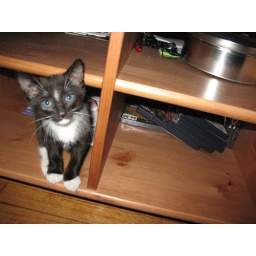
the girl in the coffee table